Question: Please indicate a possible affordance area of the banana that can be used for eating
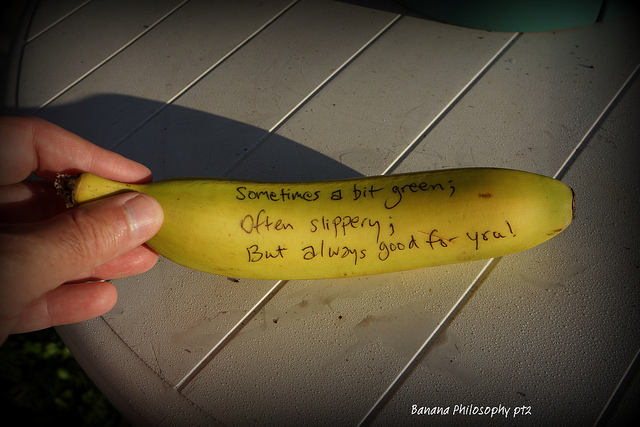
Answer: [72.5, 159, 582.5, 295]